Julius Janonis

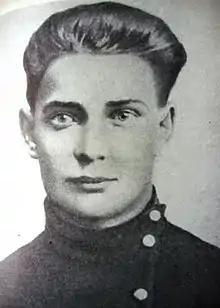
Portrait

Julius Janonis (4 April 1896 – 30 May 1917) was a Lithuanian poet and writer. Born to a family of poor peasants, he began writing and translating poems at the age of 14. Learning from Maironis, he wrote about nature and suffering of the poor. His first poems were published in 1912. While still a student, he began contributing articles to Lithuanian press and joined activities of leftist "aušrininkai".